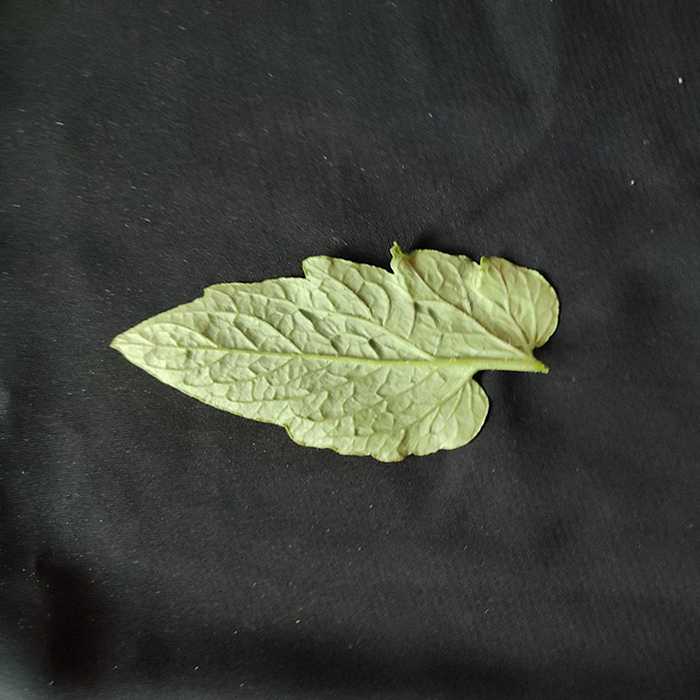
Plant: Tomato
Label: Tomato Fresh leaf